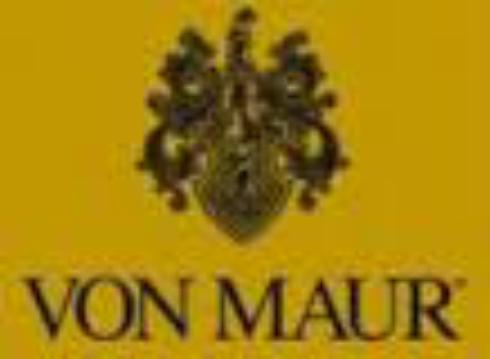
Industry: Others